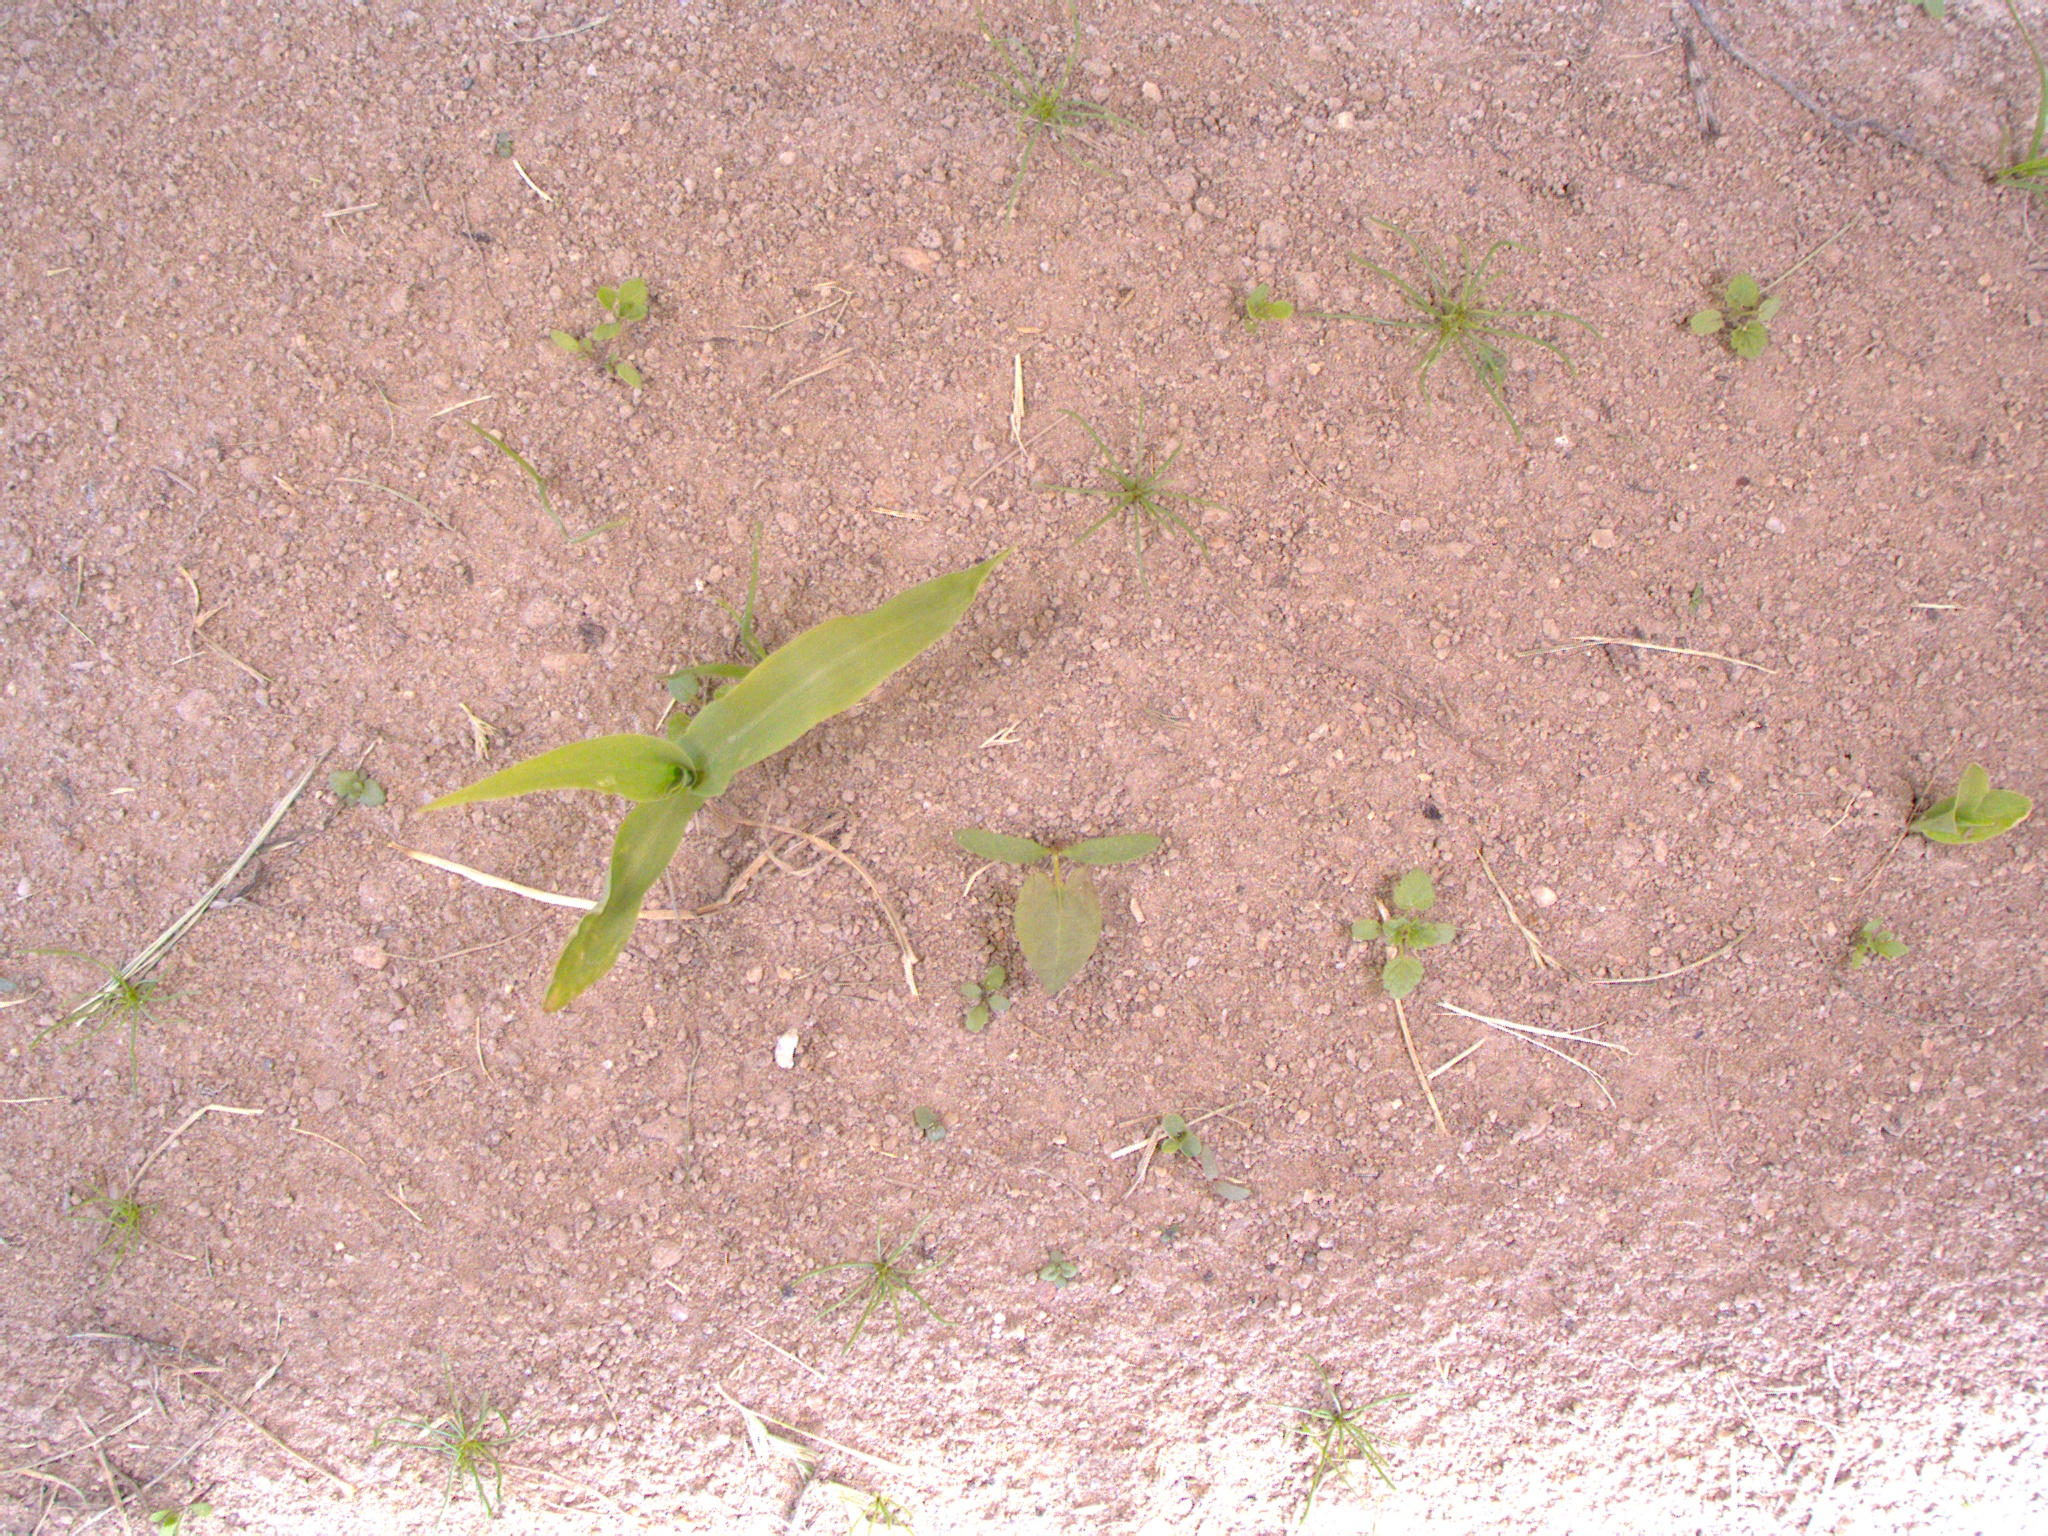
Crop: maize
Objects: maize, stem_maize